Daniel Vogel

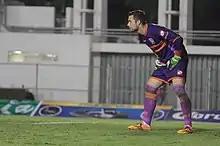
Vogel in 2016

Daniel Vogel (born 26 February 1991) is a Mexican professional footballer who plays as a goalkeeper.